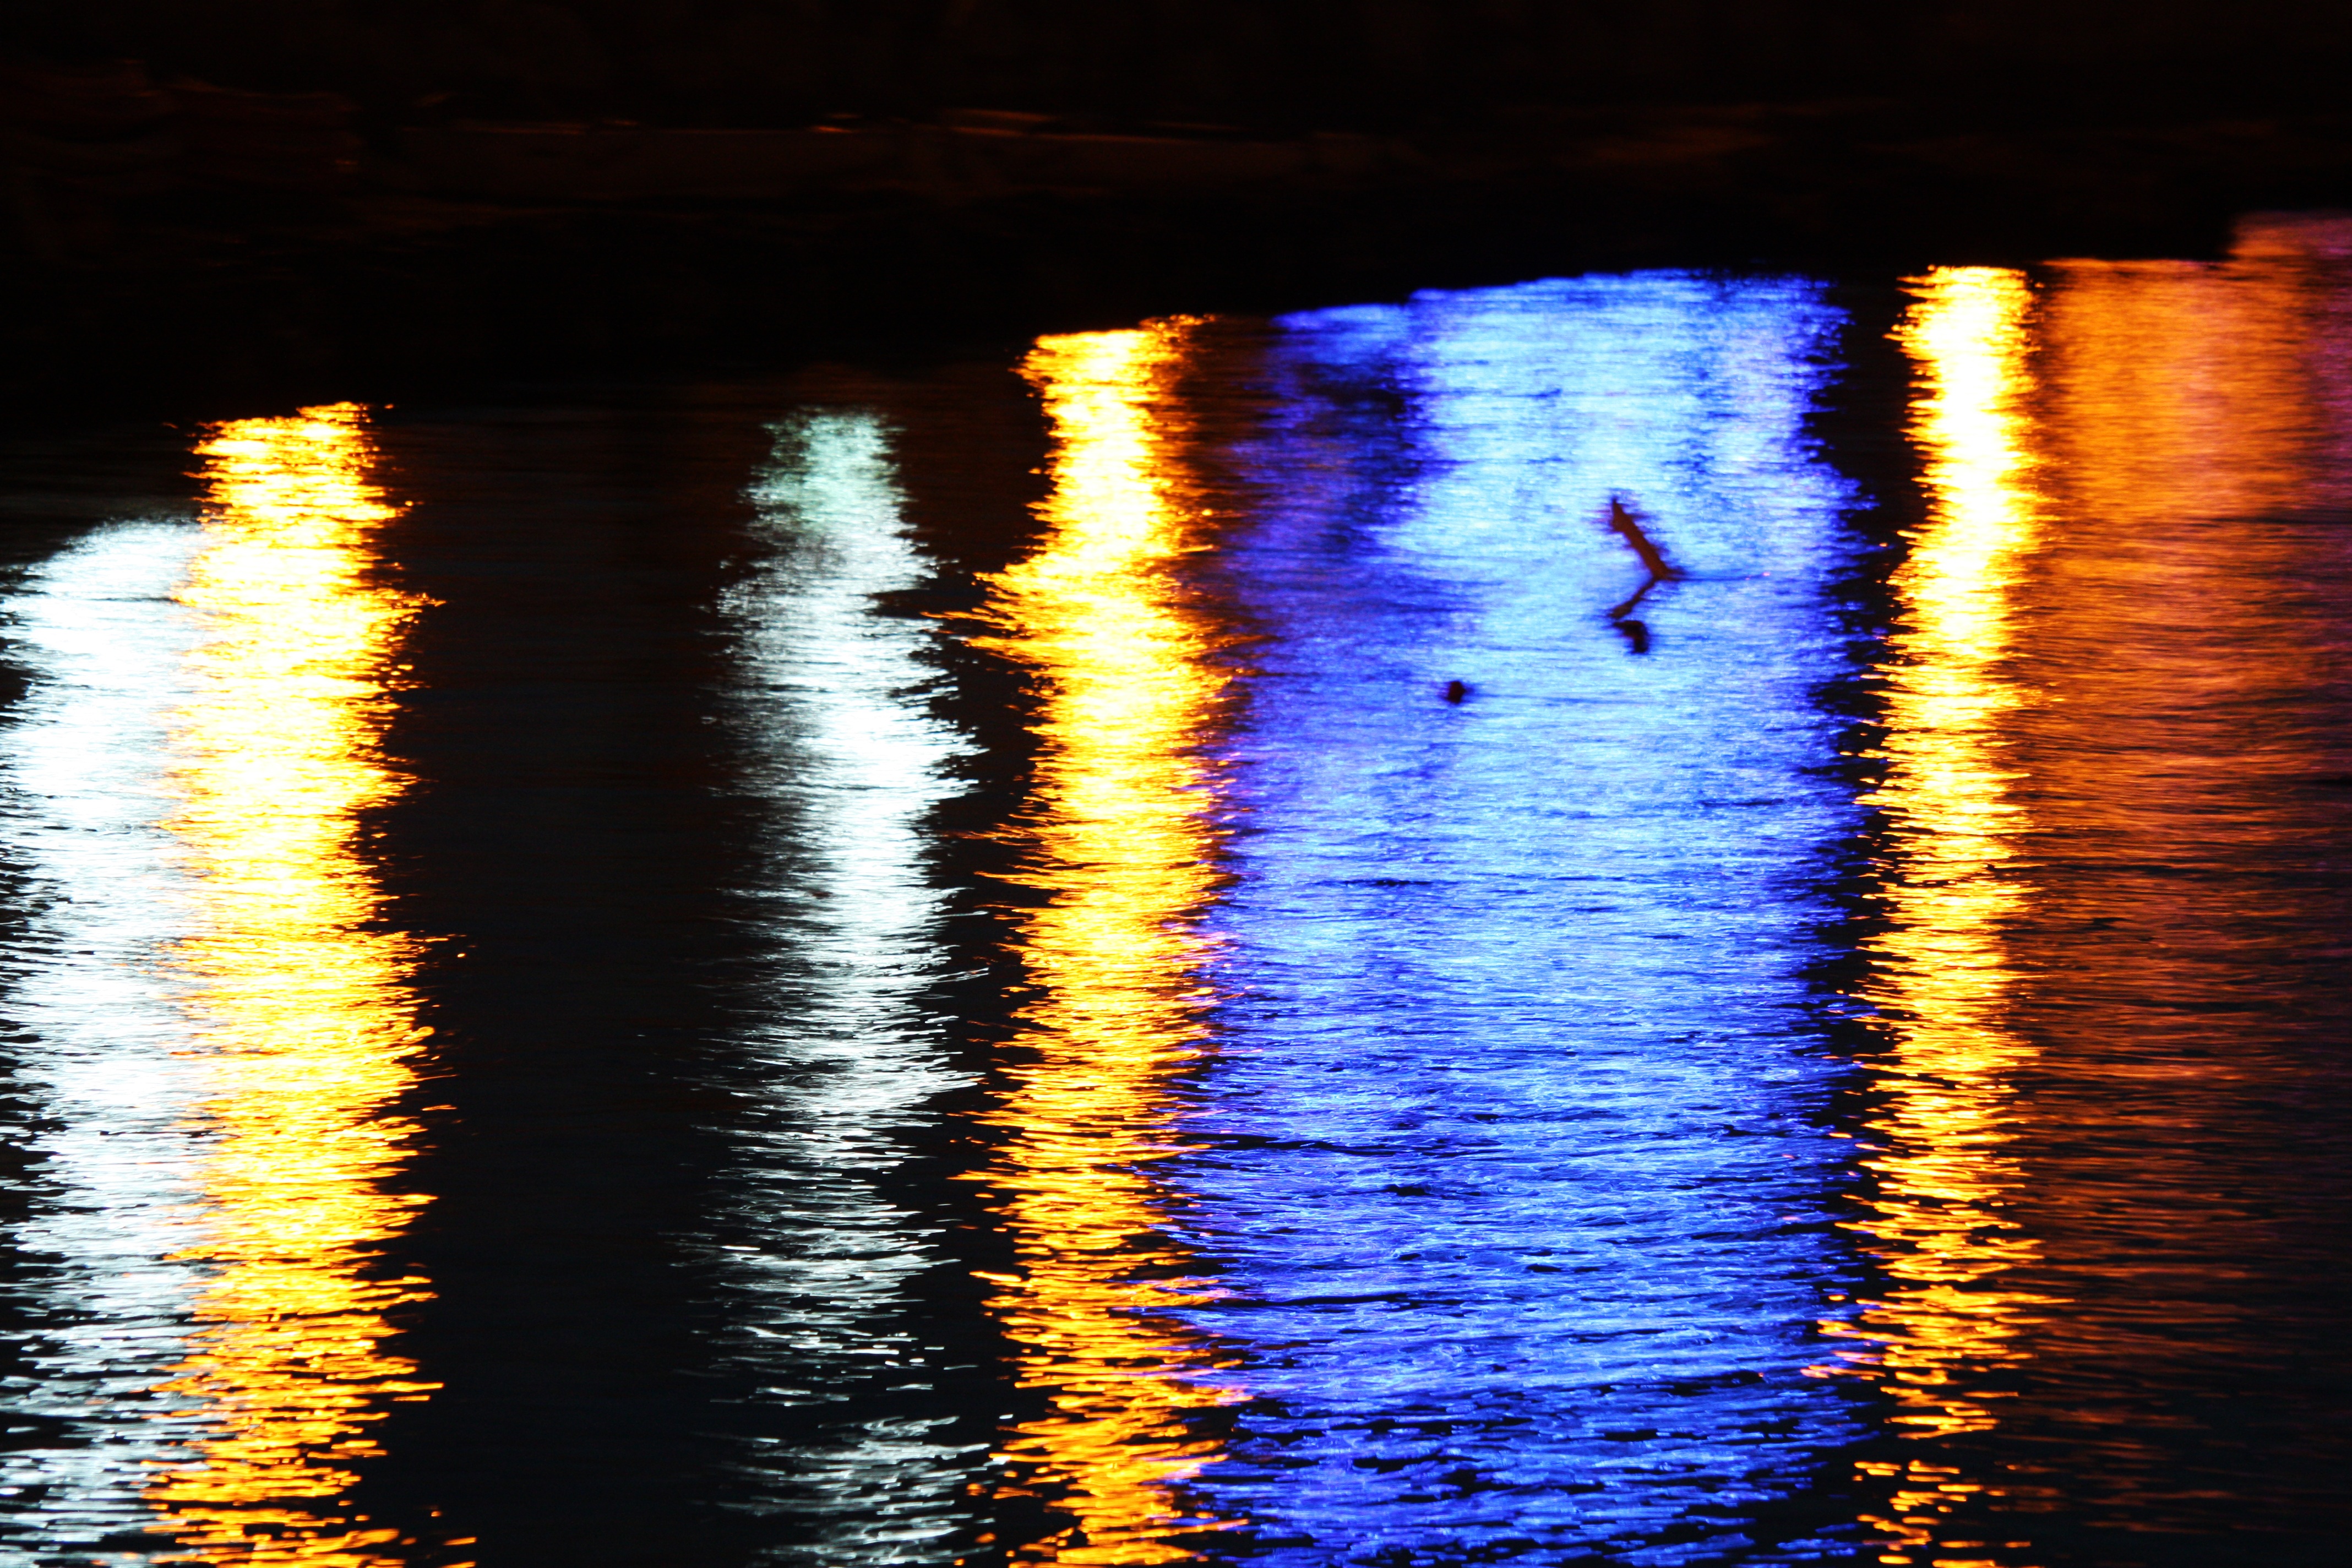
water, light, sunset, night, sunlight, wave, city, evening, reflection, color, blue, yellow, lighting, docks, lights, colors, reflections, light reflections